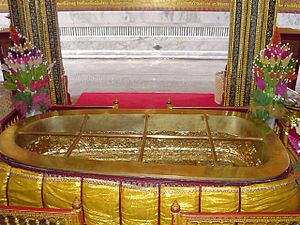
Relikvie / Rundt om i verden
Buddhas fodaftryk i Wat Phra Buddha Baat i Saraburi, Thailand.
Relikvier dvs. levninger af en helgen, eller genstande, der har tilhørt eller været i fysisk kontakt med en helgen, og er genstand for religiøs kult. Ærefrygten for relikvier har bibelsk rod. Reformationen tog imidlertid helt afstand fra såvel helgener som relikvier, der derfor ingen plads har i de protestantiske kirker.